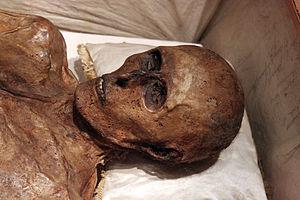
Maman du Chevalier Christian Friedrich von Kahlbutz dans Kampehl, Brandebourg, Allemagne Italiano: La mummia del cavaliere Christian Friedrich von Kahlbutz